Asociación Amateurs de Football

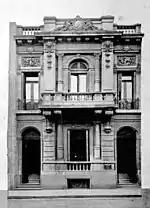
AAmF building on Viamonte street, acquired in 1924. It was then seat of the AFA until its demolition in the 1940s.

The 13 clubs that had been disaffiliated or expelled from the AFA joined forces to form a new association with the purpose to organise their own championships. The "Asociación Amateurs de Football" was officially established on 22 September 1919, with an assembly held in the Jockey Club on 6 December.